Chandelas of Jejakabhukti

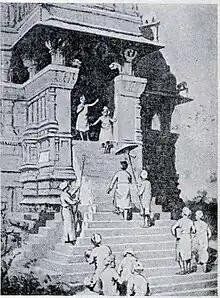
A 20th century artist's imagination of Kirtivarman Chandela visiting a Khajuraho temple

British indologist V. A. Smith theorized that the Chandelas were of either Bhar or Gond origin. Some other scholars including R. C. Majumdar also supported this theory. The Chandelas worshipped Maniya, a tribal goddess, whose temples are located at Mahoba and Maniyagadh. Besides, they have been associated with places that are also associated with Bhars and Gonds. Also, Rani Durgavati, whose family claimed Chandela descent married a Gond chief of Garha-Mandla. Historian R. K. Dikshit does not find these arguments convincing: he argues that Maniya was not a tribal deity. Also, the dynasty's association with Gond territory is not necessarily indicative of a common descent: the dynasty's progenitor may have been posted as a governor in these territories. Finally, Durgavati's marriage to a Gond chief can be dismissed as a one-off case.